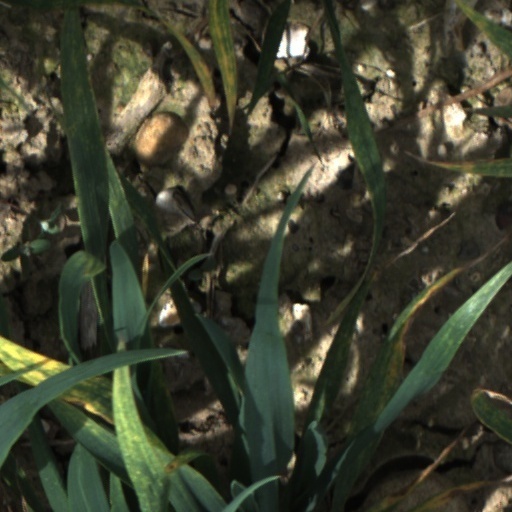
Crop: wheat